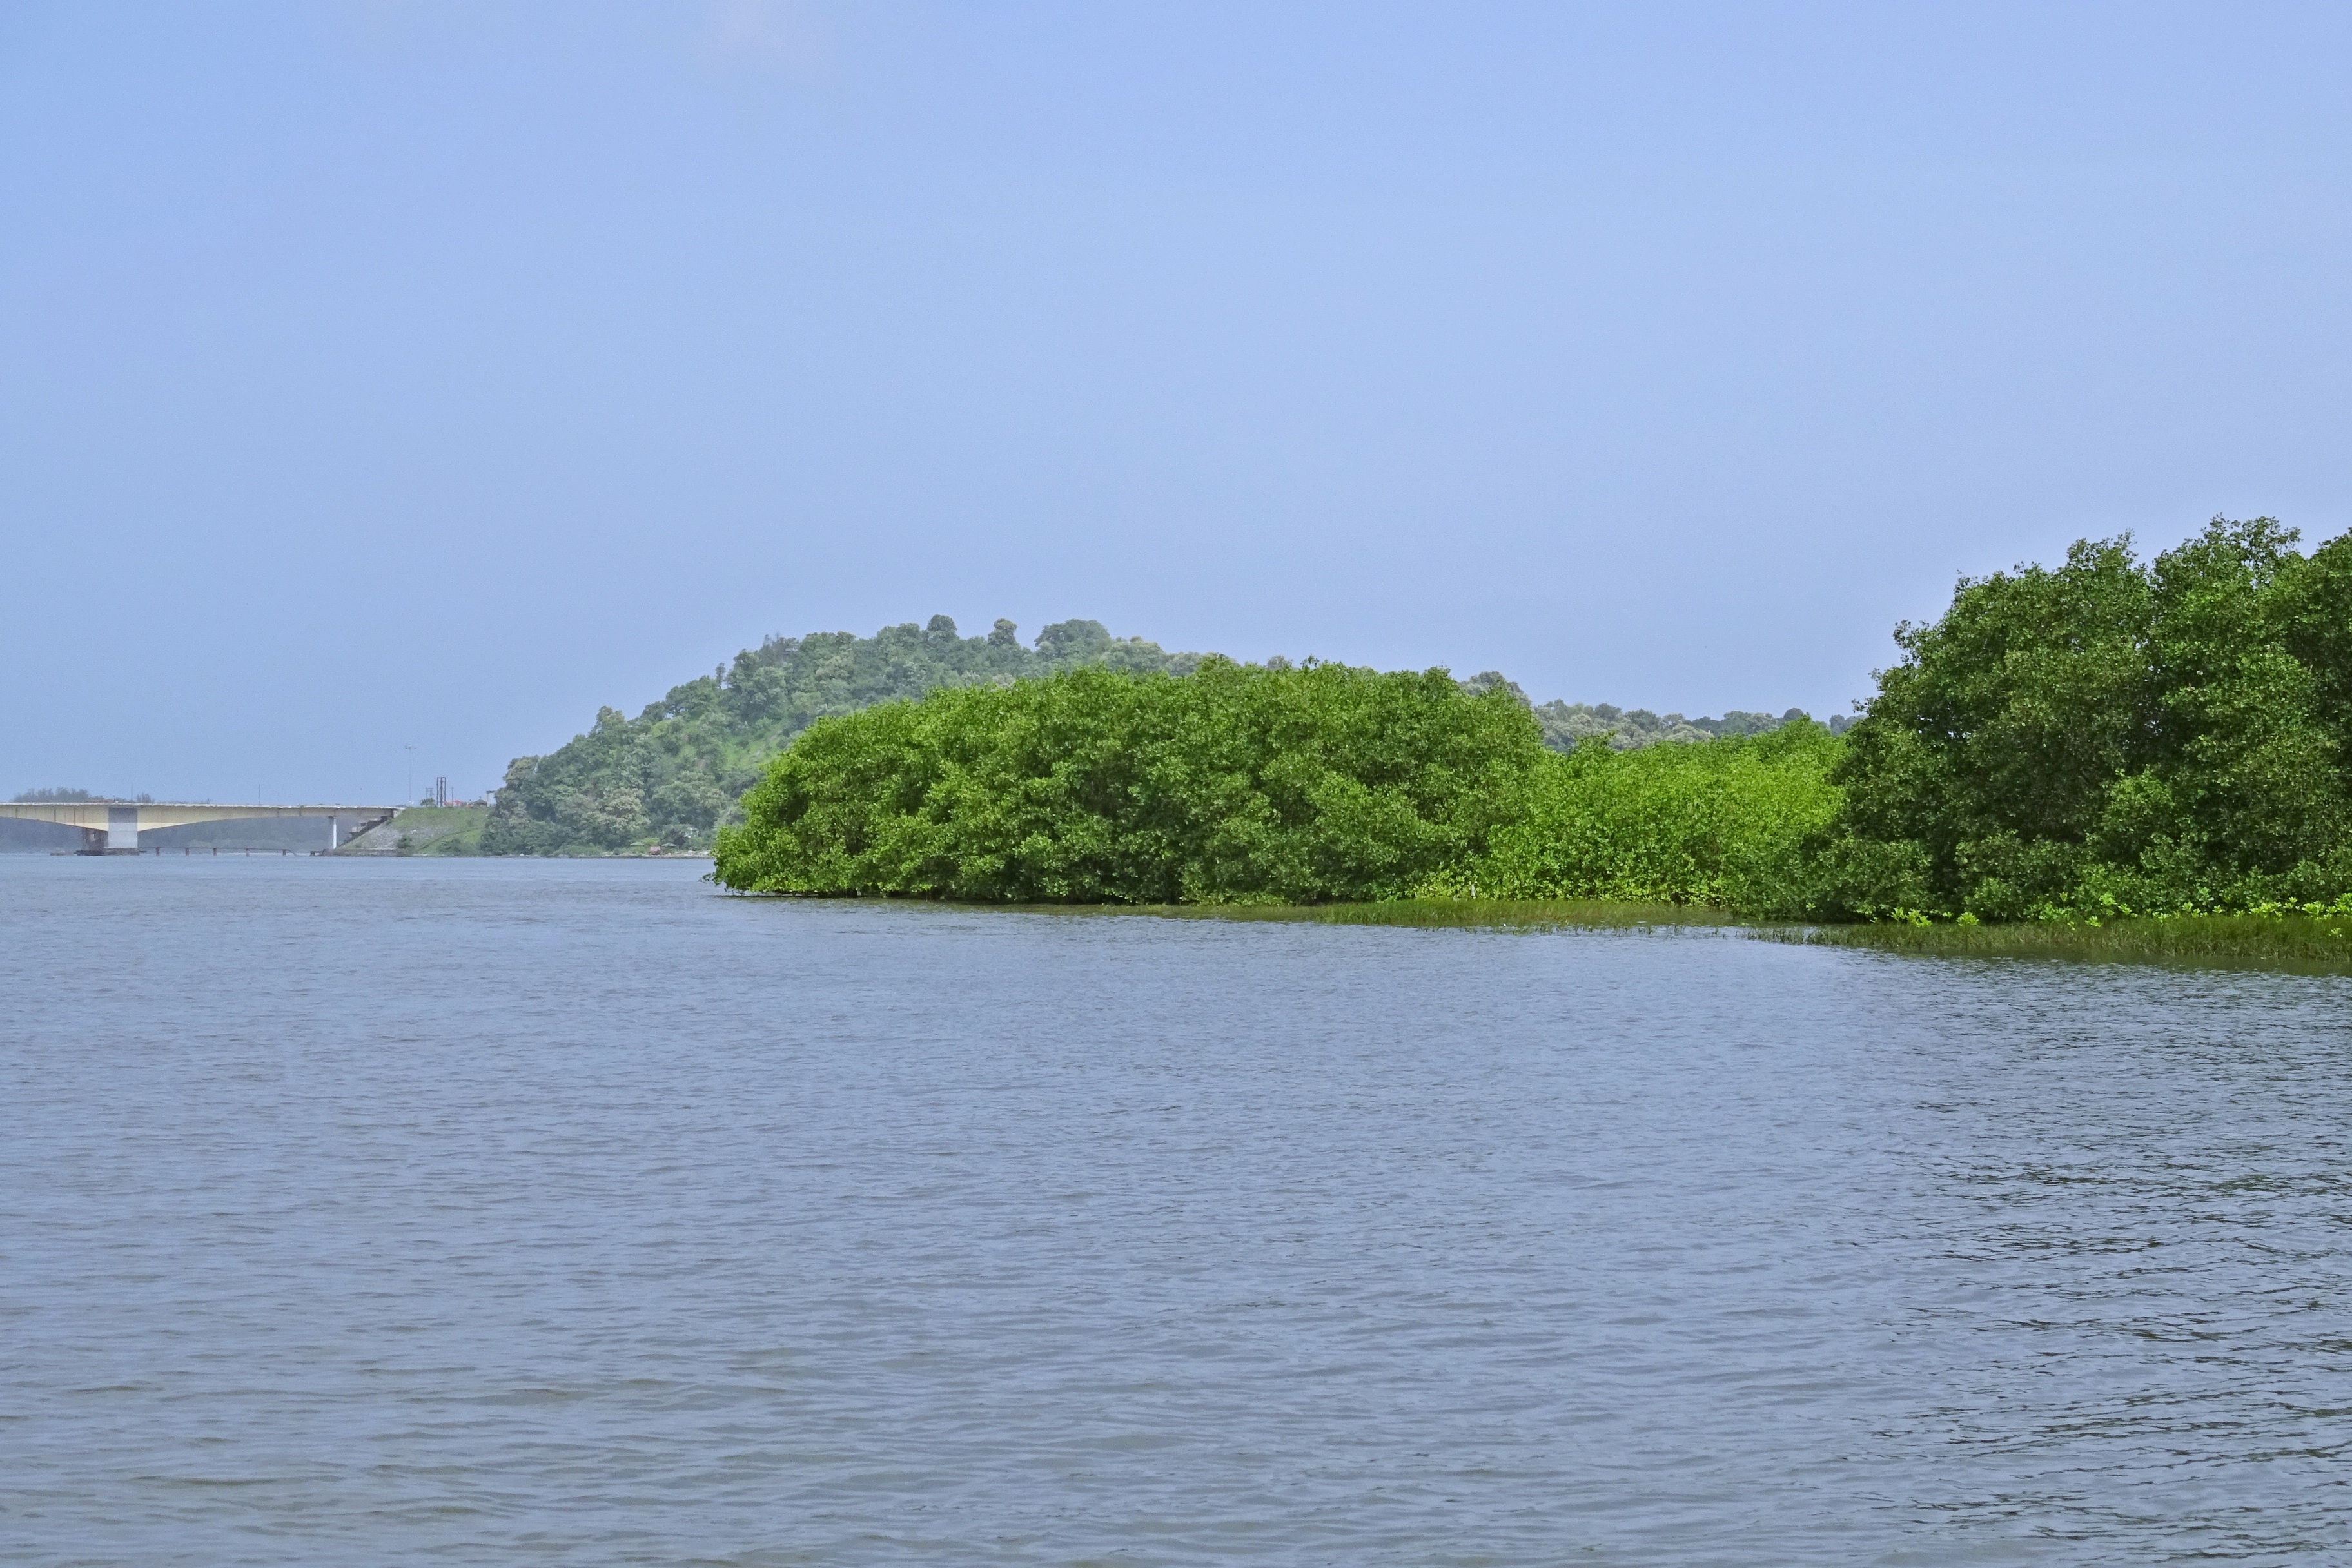
sea, coast, water, forest, shore, lake, river, environment, inlet, tropical, bay, reservoir, waterway, body of water, channel, india, loch, ecosystem, estuary, karnataka, mangroves, kali, karwar